The Holocaust in Poland

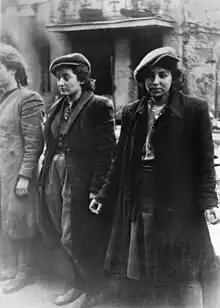
Photograph of Jewish women insurgents captured by the SS during the Warsaw Ghetto Uprising, from the Stroop Report.

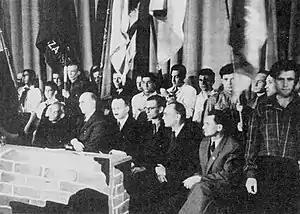
1946 meeting of Żegota members on the anniversary of the Warsaw Ghetto Uprising at the Polish Theatre

Systematic murder began in the Lublin District in mid-March 1942. The Lublin Ghetto was emptied between 16 March and 20 April; many Jews were shot in the ghetto and 30,000 were deported to Belzec. Most victims from the Lublin District were sent to Sobibor except 2,000 forced laborers imprisoned at Majdanek. The killing was interrupted on 10 June, to resume in August and September. At the same time as these killings, many Jews were deported from Germany and Slovakia to ghettos in the Lublin District that had previously been cleared.